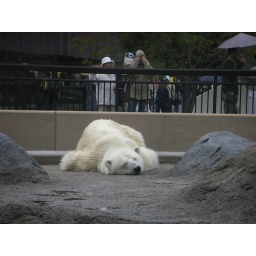
a sleeping polar bear in Asahiyama zoo